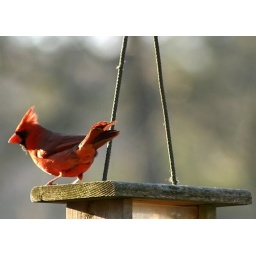
He said on top of the birdfeeder and &amp;quot;bombed&amp;quot; the female cardinal who was eating on the ground below him.